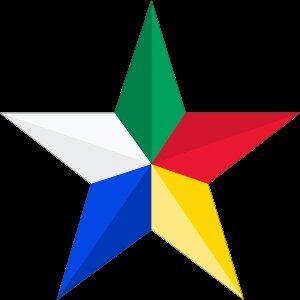
Drusere
Drusisk stjerne med symbolske farver.
Druserne er et religiøst samfund i Mellemøsten, en gren af islam som er blevet modificeret i så høj grad at sekten kan ses som en separat religion.